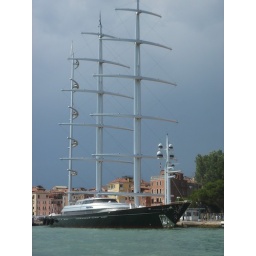
Super sail boat can be sail by crew of one.